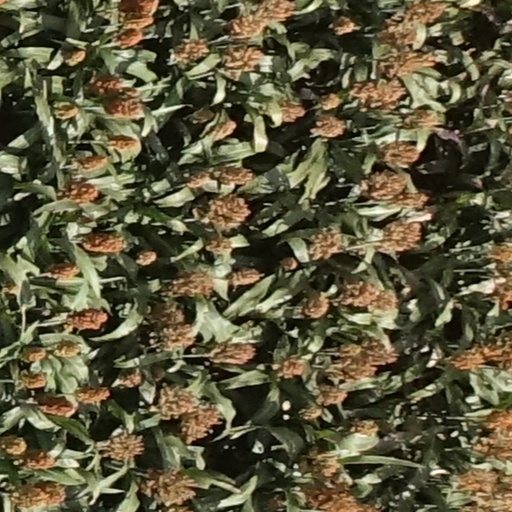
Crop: sorghum